Monostorpályi

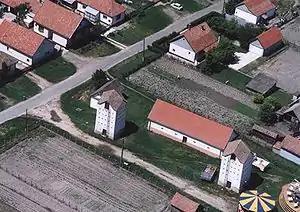
Aerial photography of Monostorpályi

It covers an area of and has a population of 2136 people (2015).